Isabel Burr

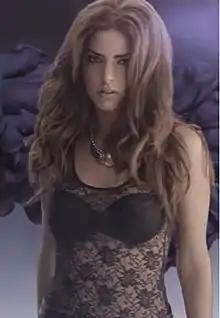
Burr in 2013

Isabel Burr (born 7 September 1988), is a Mexican actress. She is known for her main role as Adela Huerta in the MTV series "Niñas mal", and for her role as Yury Carranza in the Televisa telenovela "Si nos dejan".